Aldermaston

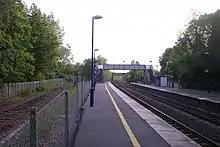
Aldermaston railway station, looking to the west

The Atomic Weapons Establishment (AWE), for which Aldermaston has become known, is less than south of the village. The establishment is where the United Kingdom designs and manufactures the warheads for its stock of Trident missiles, and where decommissioned and redundant nuclear warheads are dismantled. In April 1958, the first Aldermaston March was held. The march saw around 3,000 protesters march from London to Aldermaston over four days, with a total attendance of 12,000 at the establishment's gates.